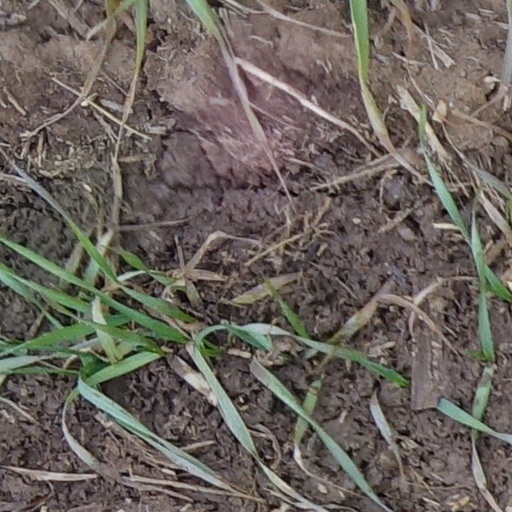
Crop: wheat